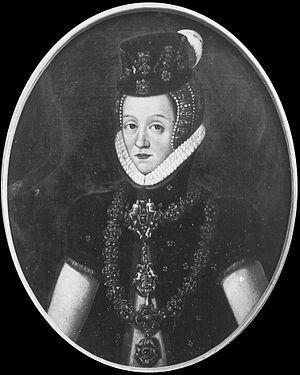
Christine de Hesse, épouse d'Adolf de Holstein Gottorp
Adolphe de Holstein-Gottorp, né le 25 janvier 1526 au château de Duburg et mort le 1ᵉʳ octobre 1586 au château de Gottorf, fut duc de Schleswig-Holstein-Gottorp de 1544 à 1586.